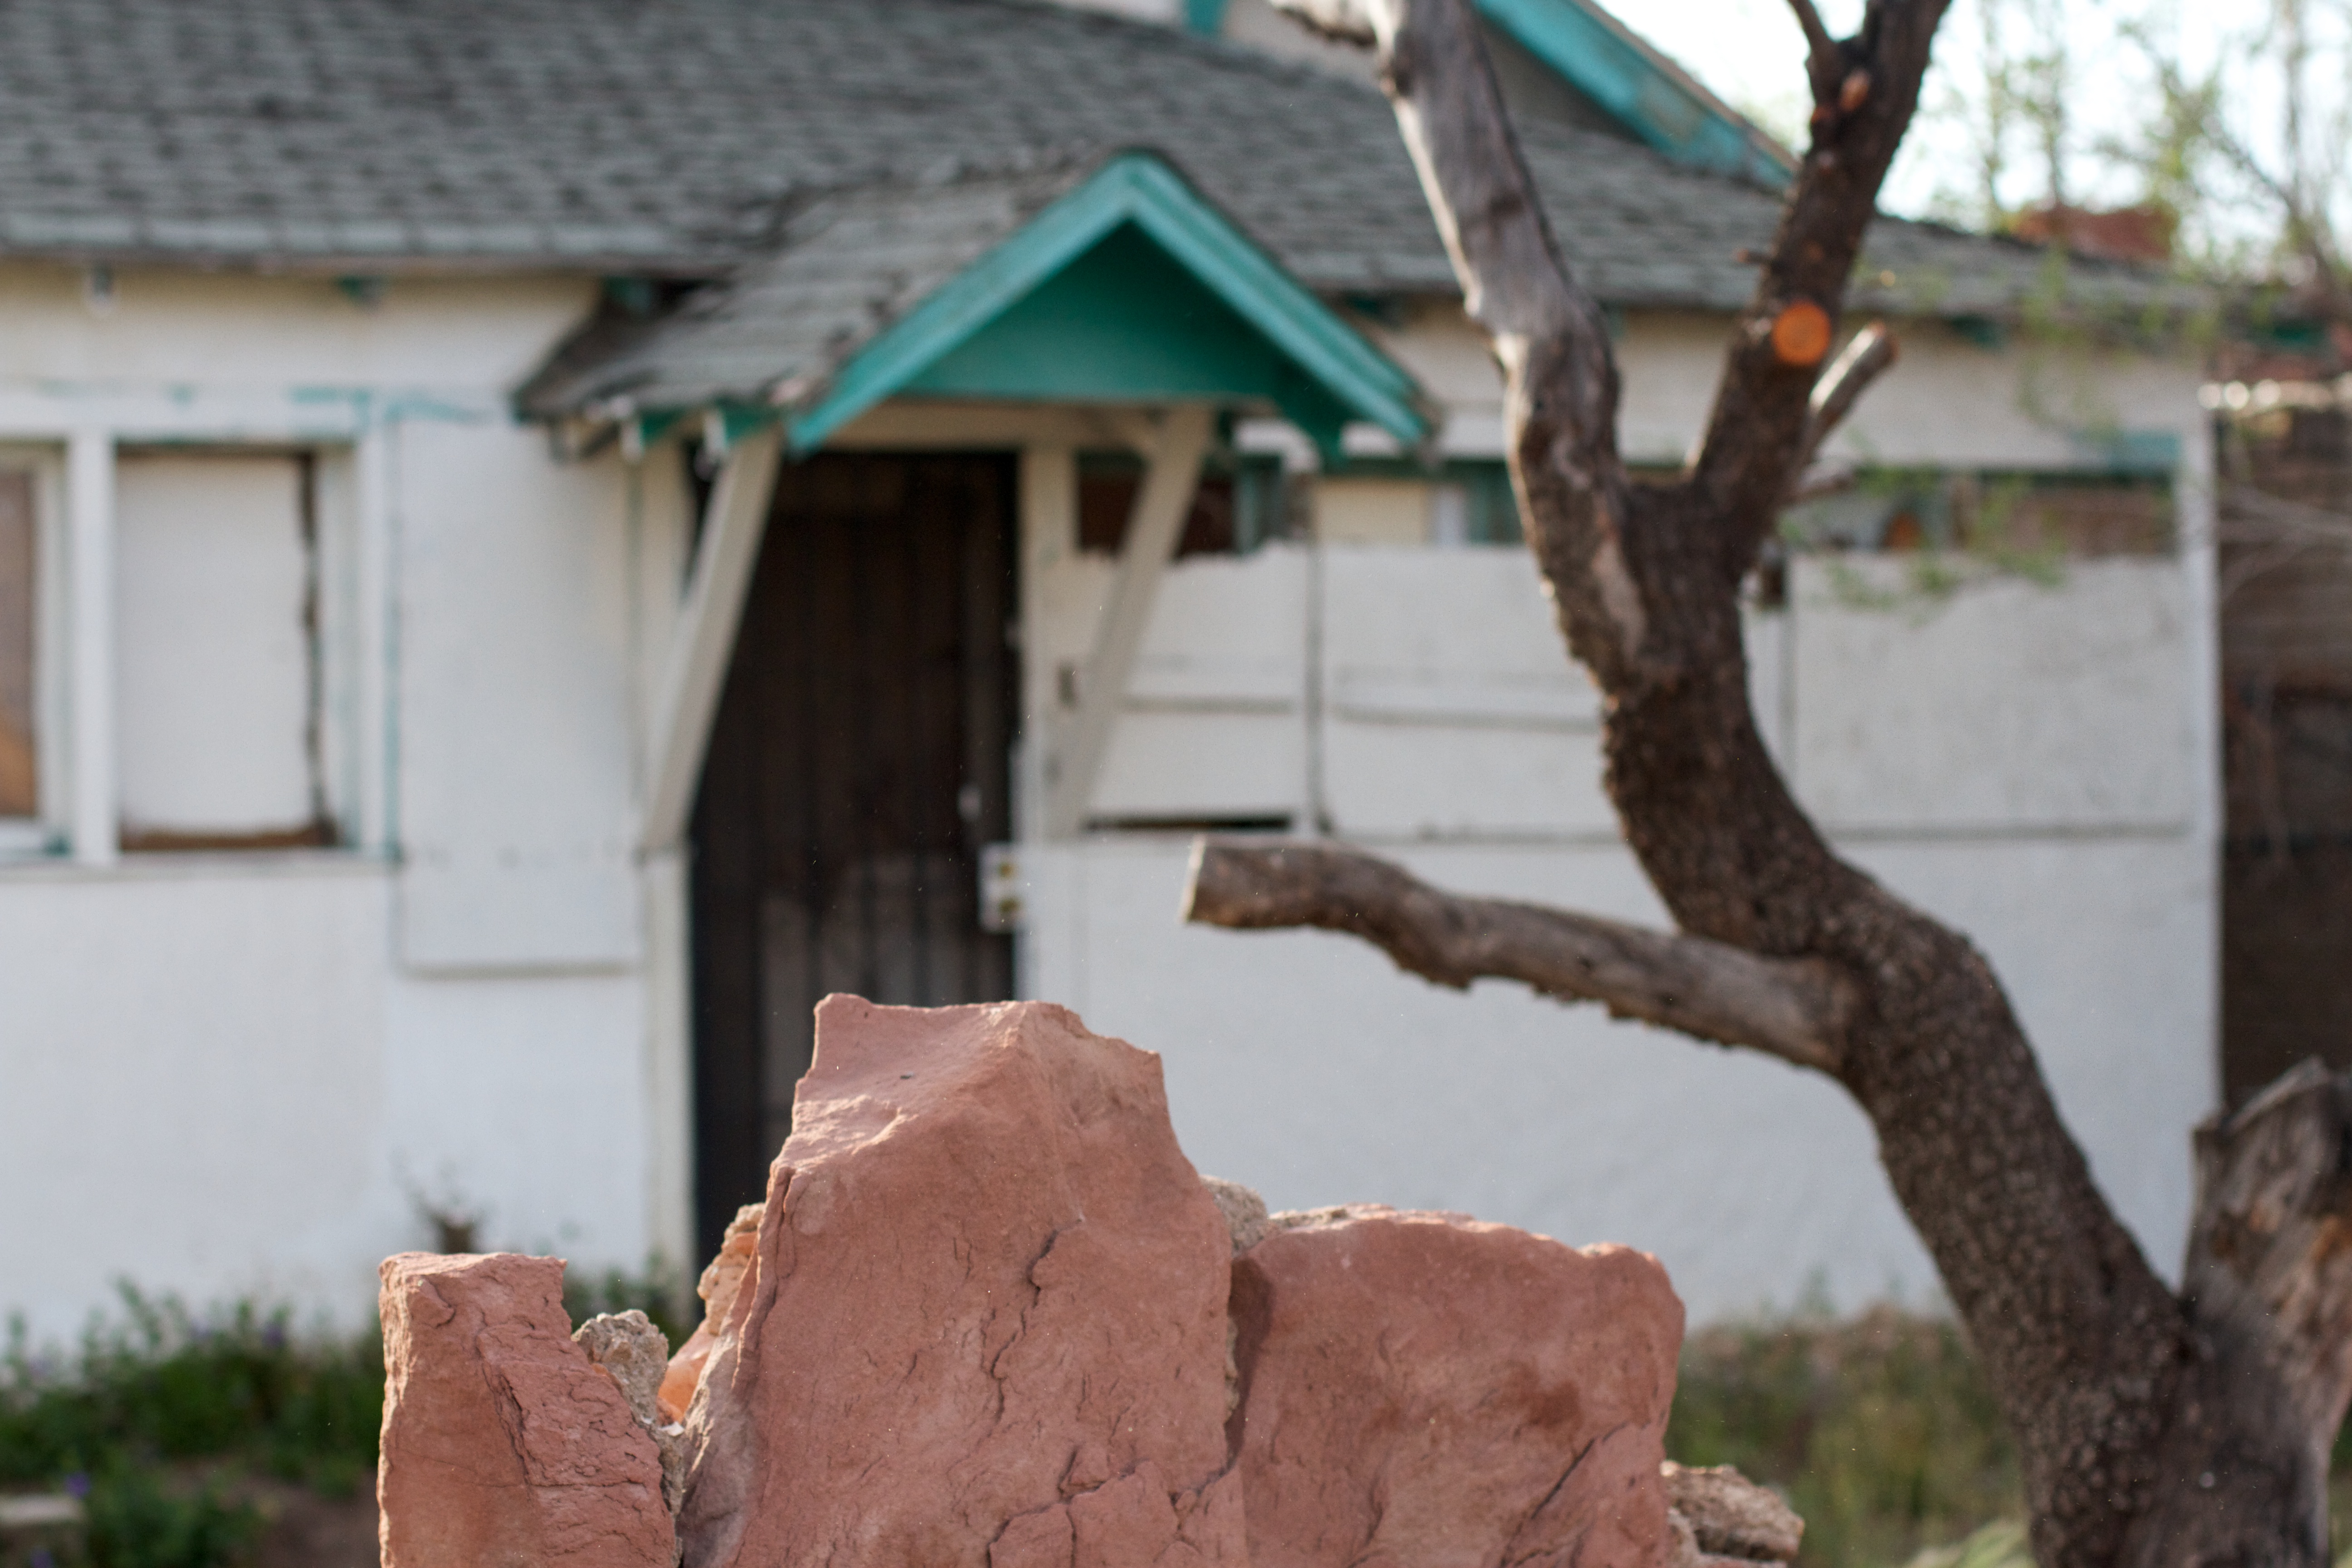
tree, wood, raildog